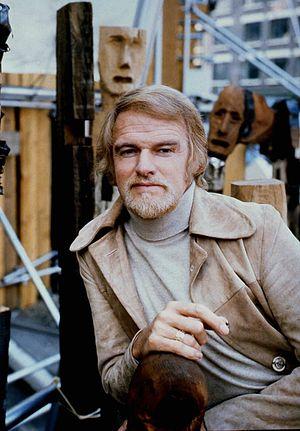
Keith Michell, né le 1ᵉʳ décembre 1926 à Adélaïde et mort le 20 novembre 2015 à Hampstead au Royaume-Uni, est un acteur australien.